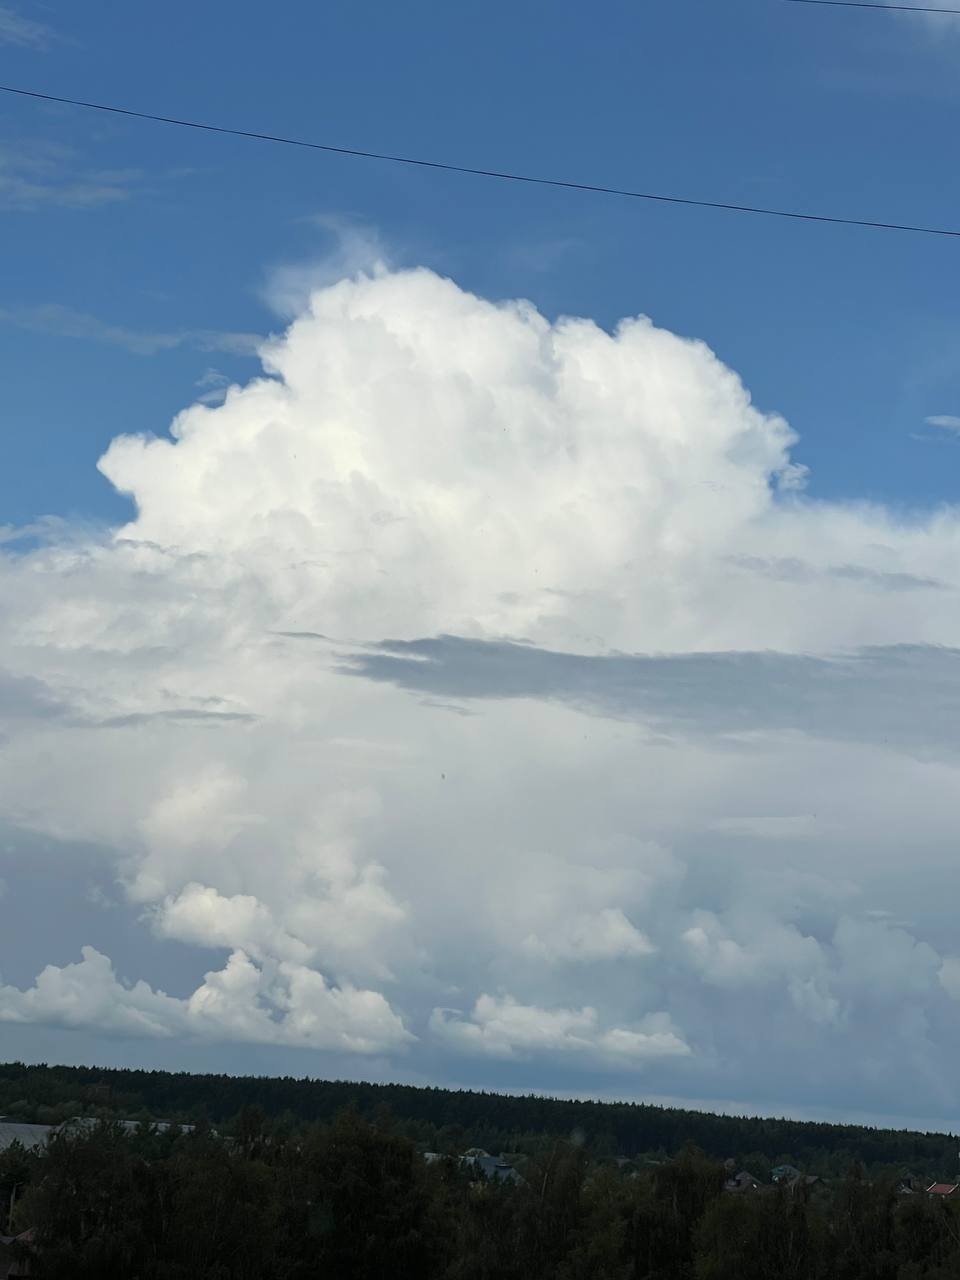
Cloud type: Cumulus